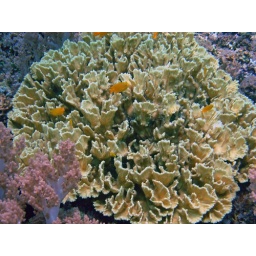
a flower hard coral surrended by a most beautiful pink soft coral.